Maketo

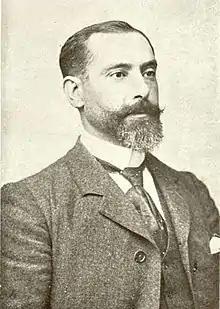
Portrait of Sabino Arana.

To designate the workers who came from outside, the foremen of the mines used derogatory and racist names such as “our Chinese”, "“belarri-motxas”" (“short ears”, referring to non-Basques) or ""azur baltzak"" (“blacks or liberals in the bones”, an expression that comes from Carlism). The most used, however, was “"maketos"”, which was also used by employers and other social and political groups, as denounced by the socialists, among whom the young Miguel de Unamuno stood out. Unamuno wrote several articles on the subject in the socialist newspaper "La Lucha de Clases", and later, in the liberal newspaper "El Heraldo de Madrid". In one of those articles, Unamuno said:The name "maketo", of Castilian origin, comes from the mining region, where it was used at first by the natives of that region, in the sense of new-comers or intruders, and with them, the workers of the country, the poor "braceros" who came from all over Spain to earn their wages with their work, enriching the owners of the mines, Biscayan, for the most part. From there, it has spread to all of Biscay. [...] They blame the so-called invasion of evils that the economic process itself carries with it. It is the usual refrain, based on profound ignorance of the social dynamism [...]Ainhoa Arozamena picks up the idea that the appellative "maketo" comes from the mining area of Biscay, and quotes Sabino Arana to corroborate it. Arana wrote that its use was initially restricted to the area “from Galdácano to Portugalete and from Munguía to Valmaseda”. Thus, according to Arozamena, “maketo” would derive from the Biscayan word or voice ""makutua"", which means "wrapper", since the miners from the Basque Country called those who came from outside ""makutuak"", “meaning with that ‘those of the wrapper’, or those of the house on their backs”. This same interpretation is made by Juan José Solozábal, who says that the word, "with a derogatory intention, was applied to the immigrant workers who came from other provinces to work in the mines with their poor little bundle, or "maco", on their backs”.